Abraham and the Three Angels

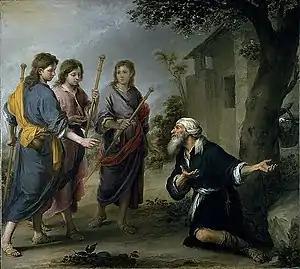
"Abraham and the Three Angels" (c. 1670-1674) by Bartolomé Esteban Murillo

Abraham and the Three Angels is a c. 1670-1674 oil on canvas painting by Bartolomé Esteban Murillo, now in the National Gallery of Canada in Ottawa, which bought it in 1948.